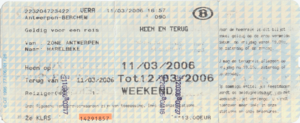
Dans les transports publics, un titre de transport est un document qui permet au voyageur de justifier du paiement de son trajet. C'est en quelque sorte la matérialisation du contrat de transport passé entre le voyageur et le transporteur.